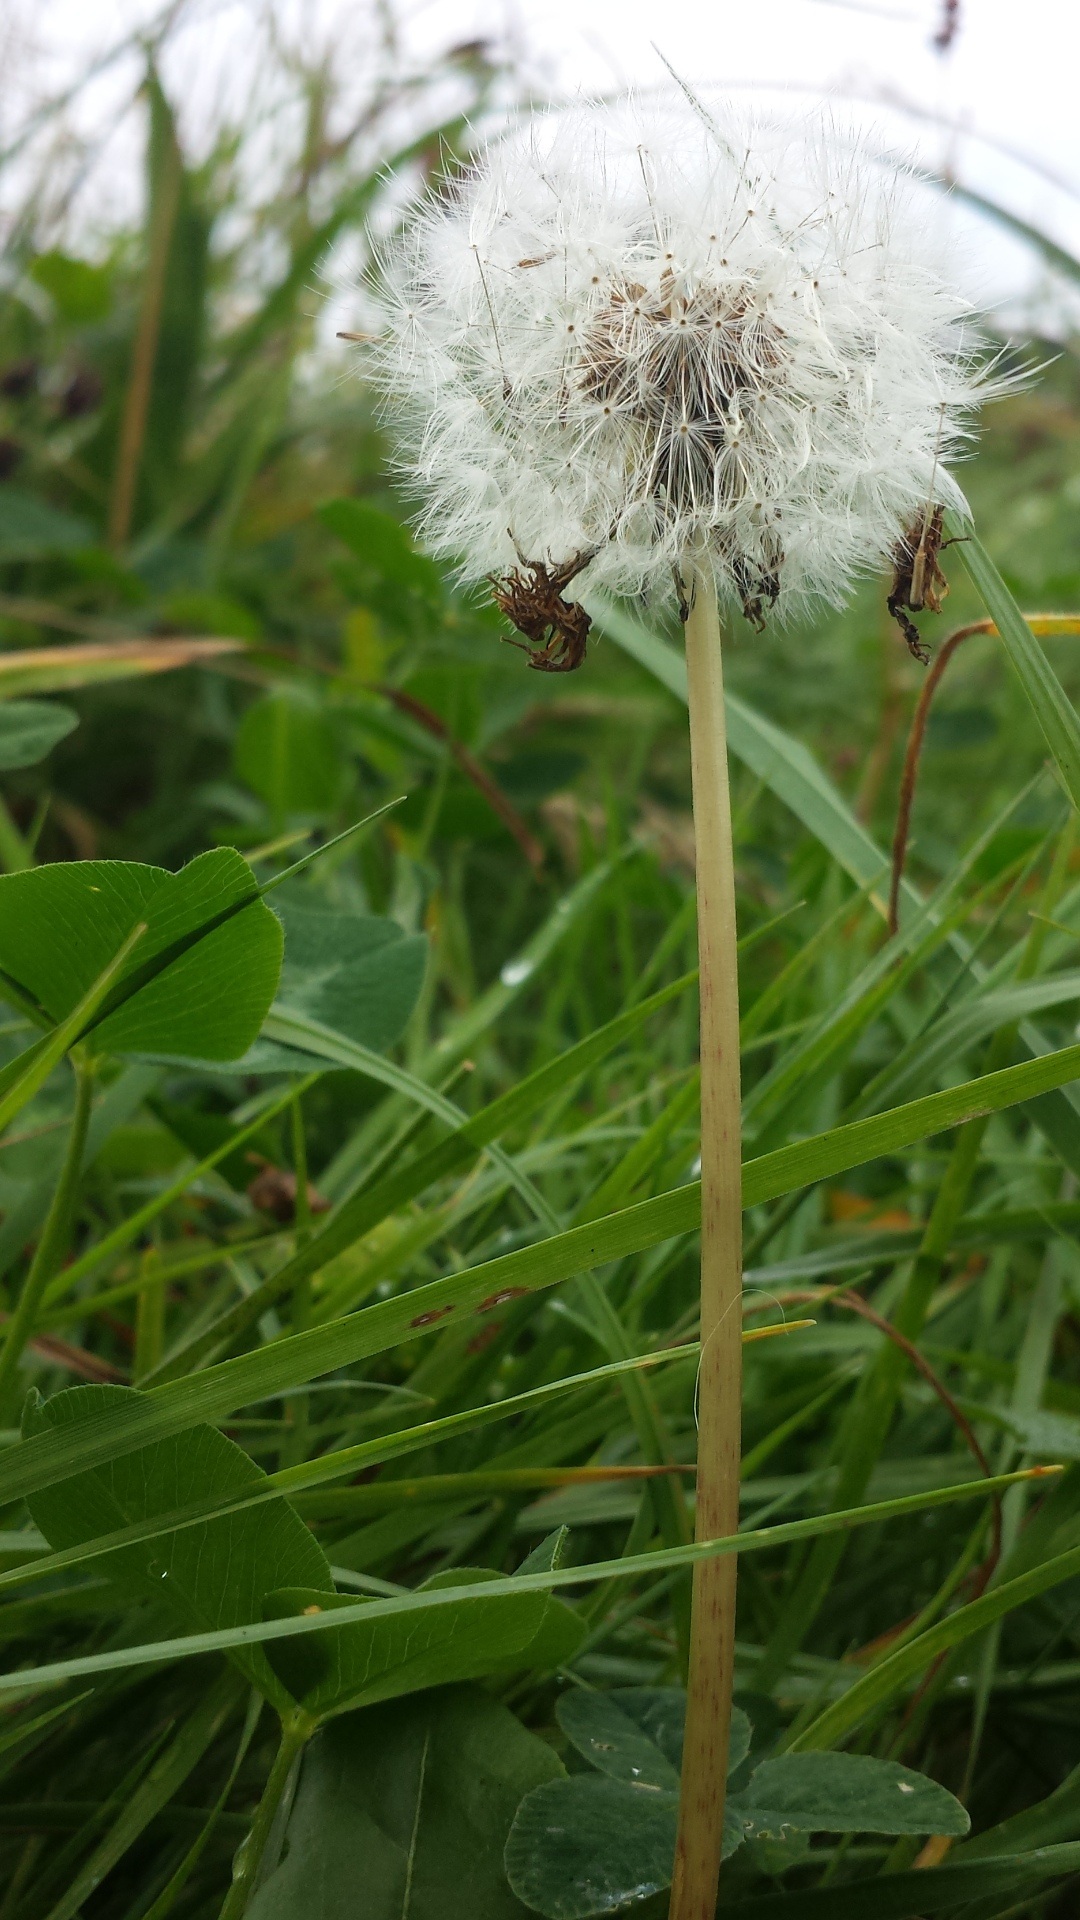
grass, plant, dandelion, leaf, flower, produce, autumn, botany, flora, wildflower, weed, stalk, pointed flower, seeds, flowering plant, daisy family, grass family, plant stem, land plant